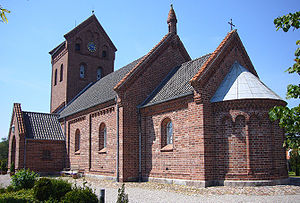
Vindinge Kirke (Roskilde Kommune)
Vindinge Kirke
Vindinge Kirke ligger i Vindinge Sogn i Roskilde Stift.